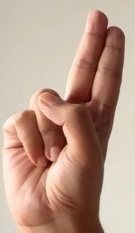
ASL sign: U